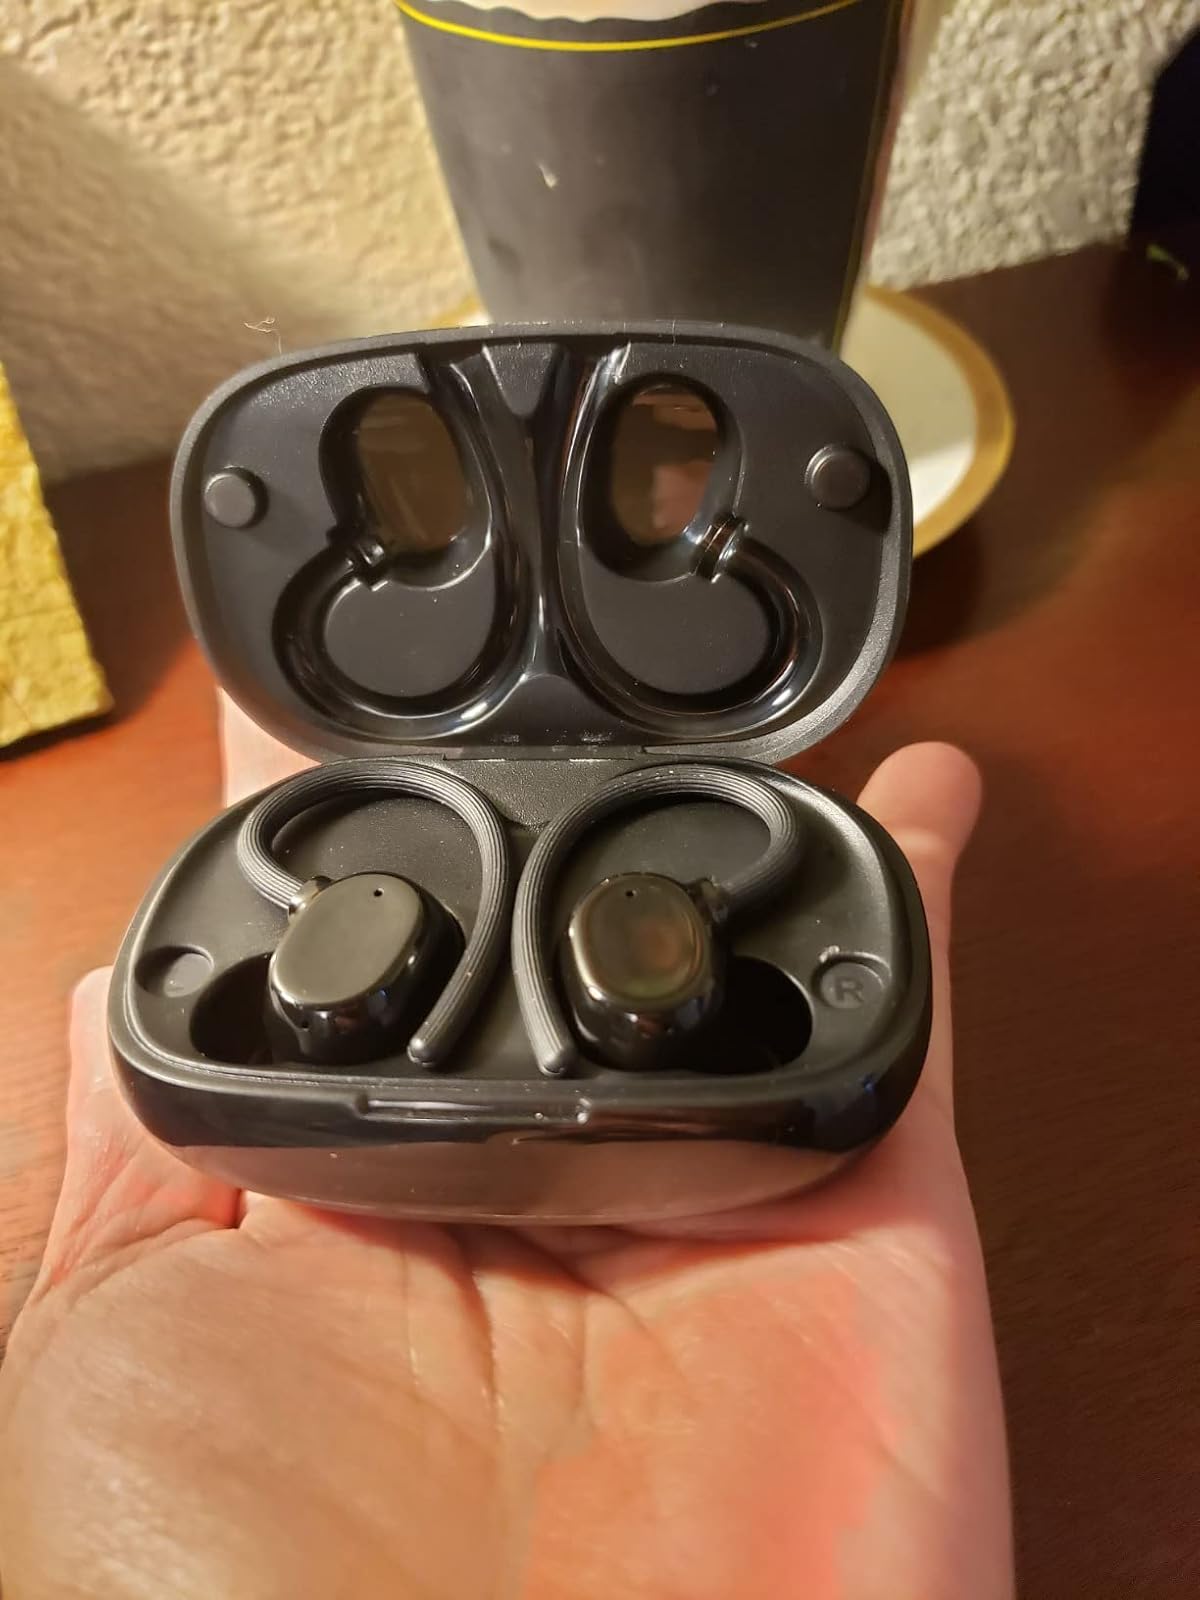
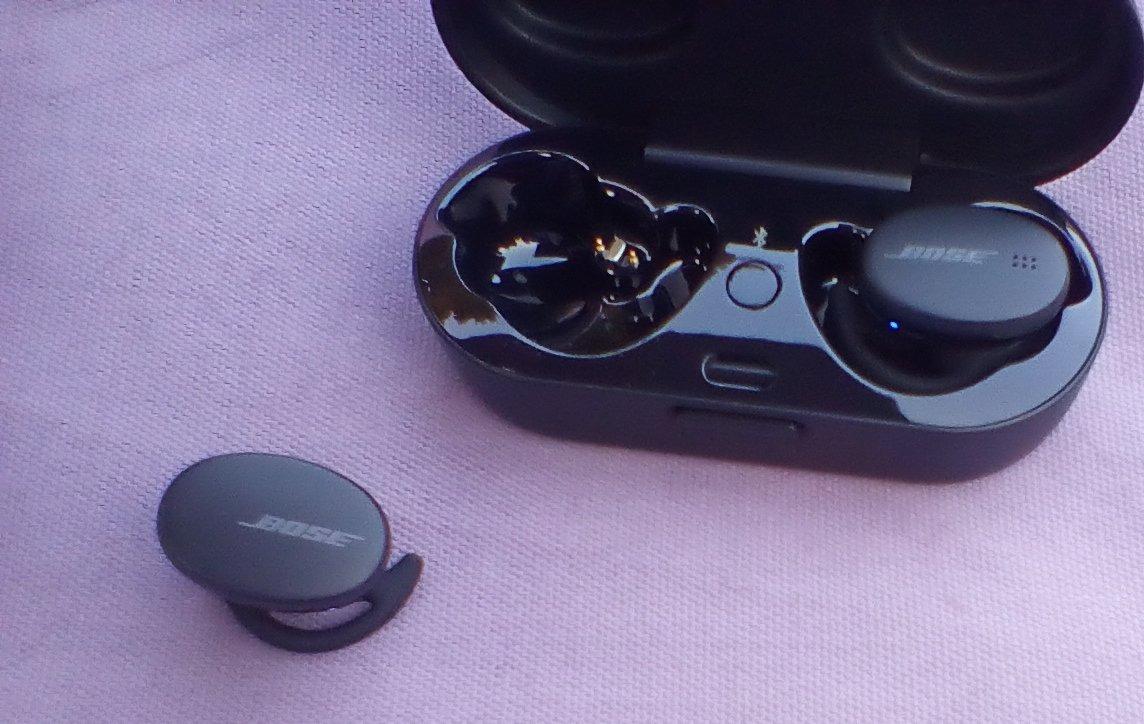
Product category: earbuds
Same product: no